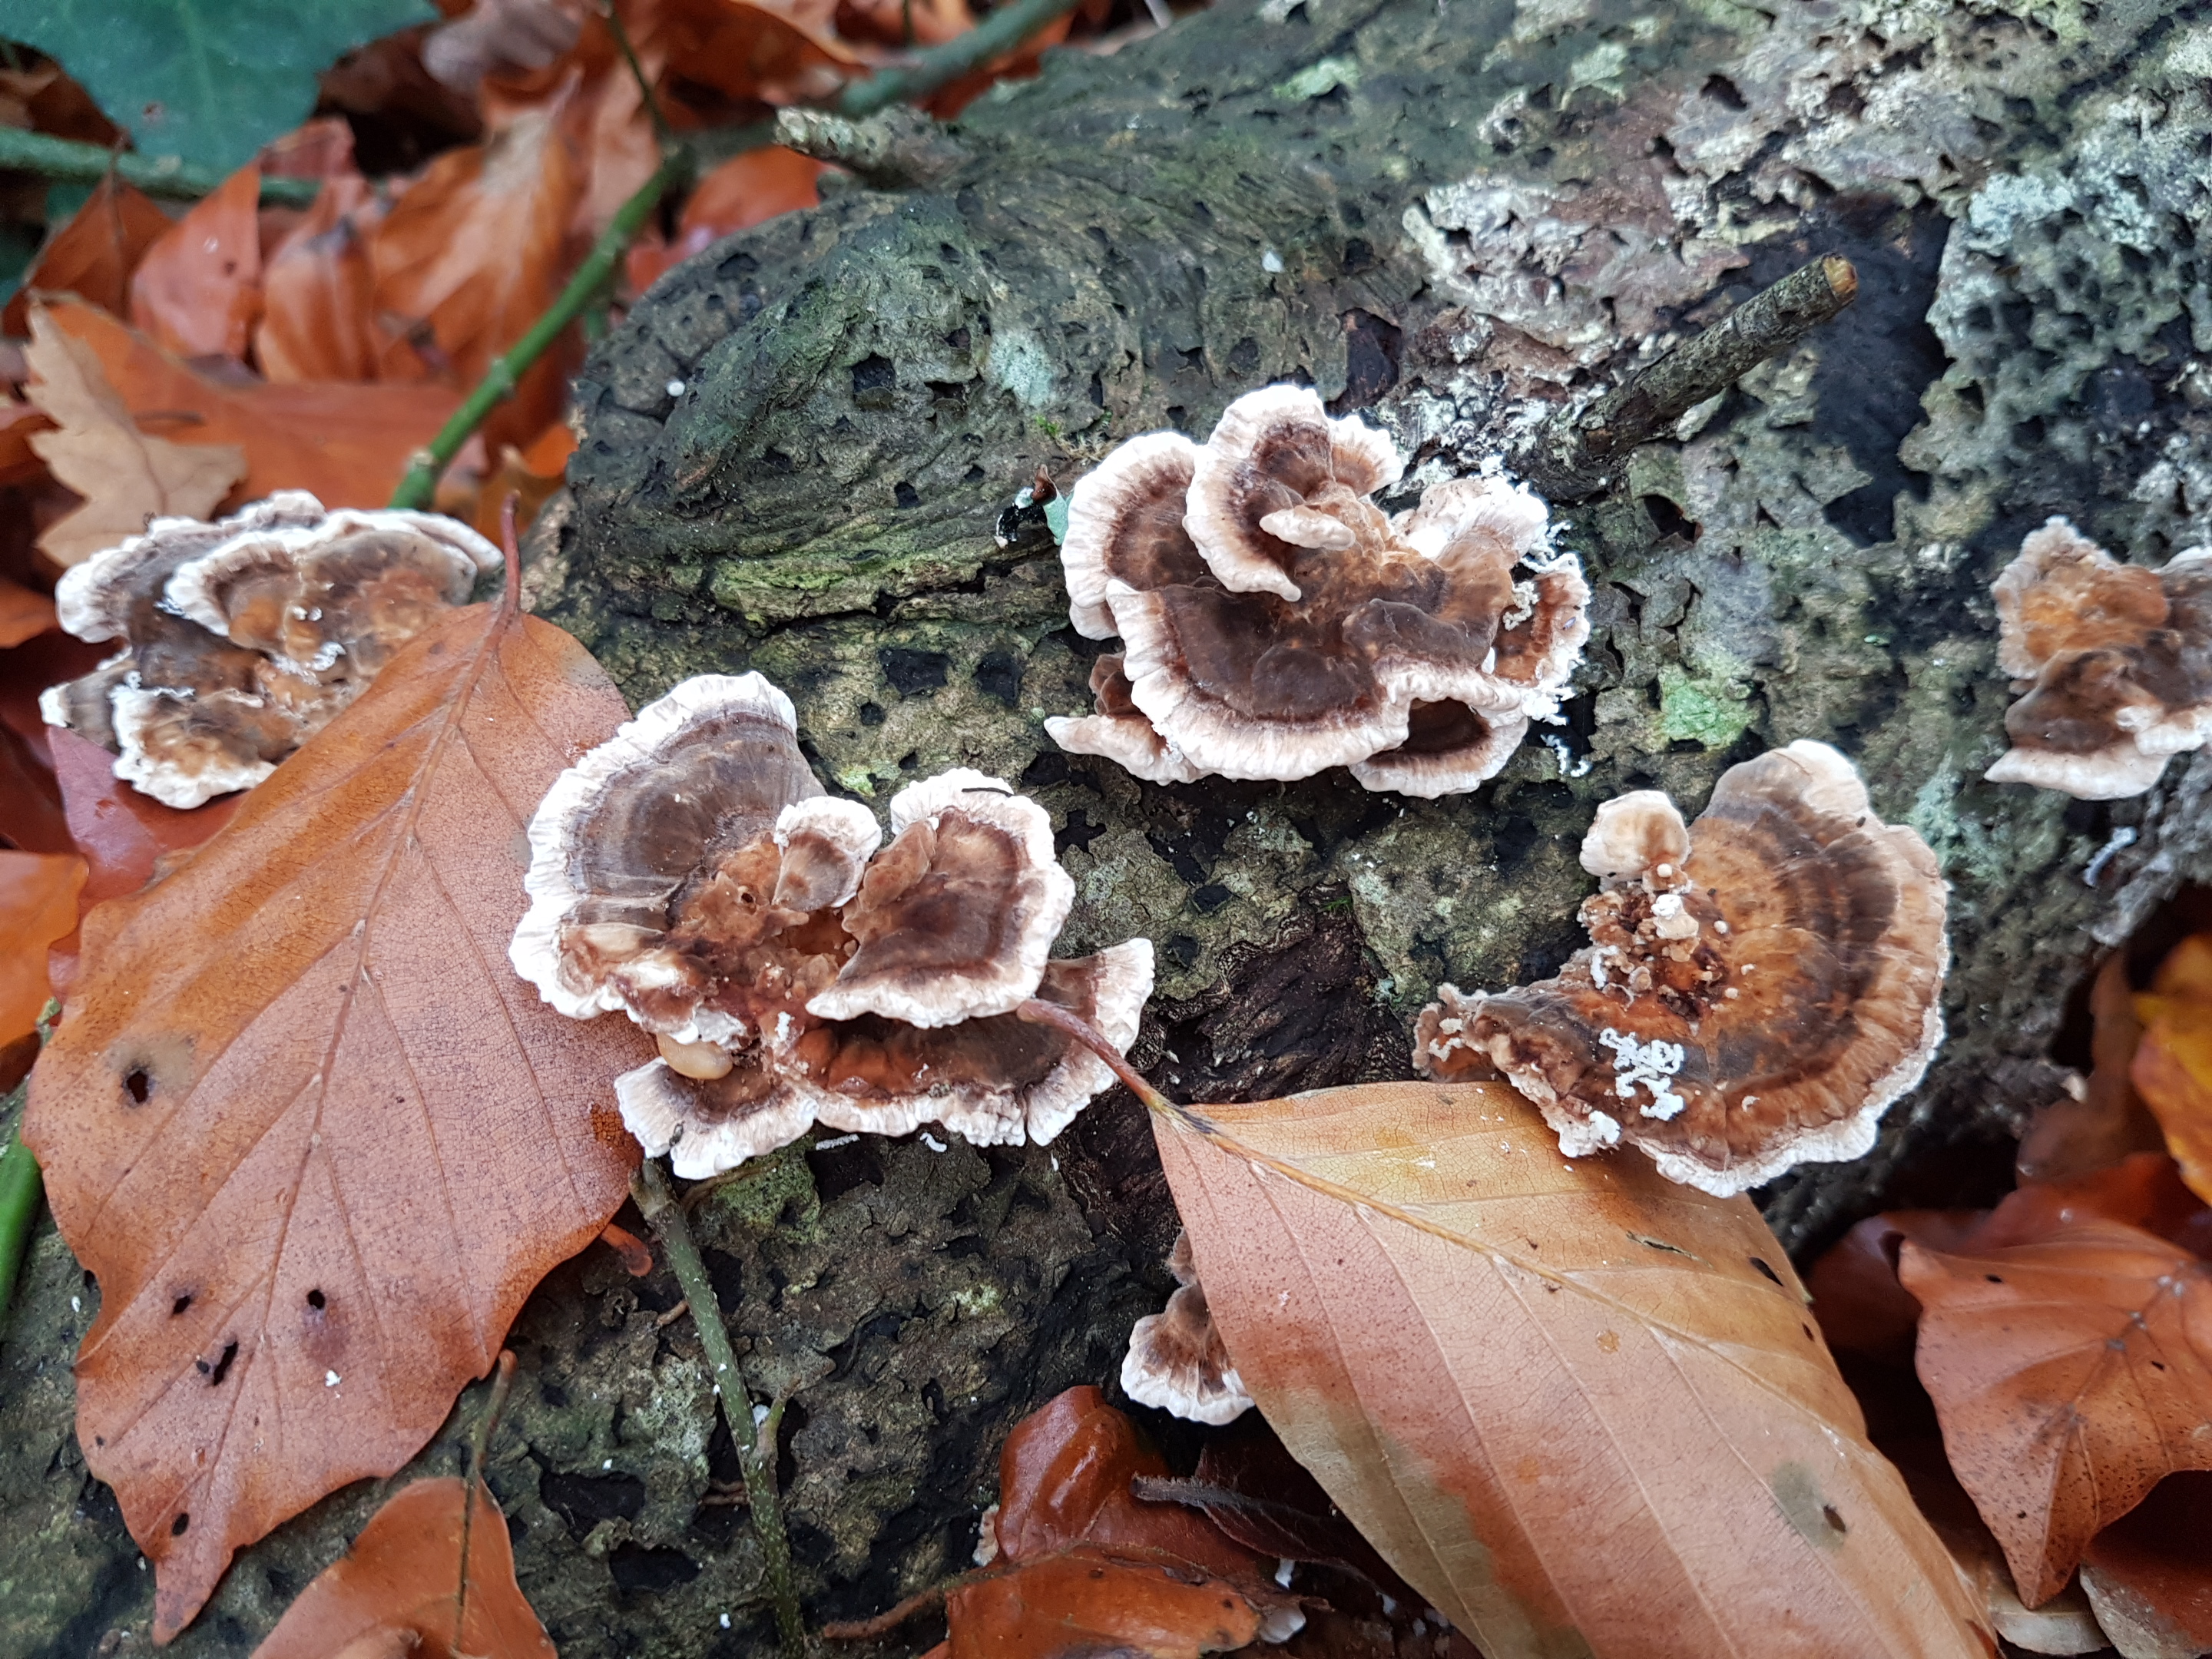
fungus, forest, creation, auriculariaceae, agaricomycetes, agaricaceae, medicinal mushroom, agaricus, auriculariales, edible mushroom, mushroom, discinaceae, pezizales, hen of the wood, hymenochaetales, polyporales, organism, hymenochaetaceae, inonotus, agaric, shiitake, wood ear, champignon mushroom, russula integra